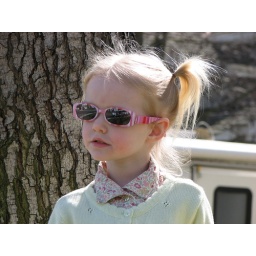
Olivia with our van in her glasses